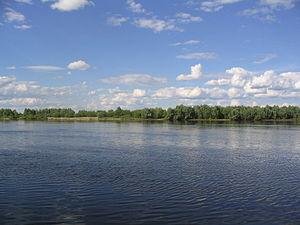
La rivière Pripiat ou le Pripet est un cours d'eau d'Europe de l'Est qui arrose l'Ukraine et la Biélorussie, puis revient en Ukraine où il se jette dans le Dniepr.